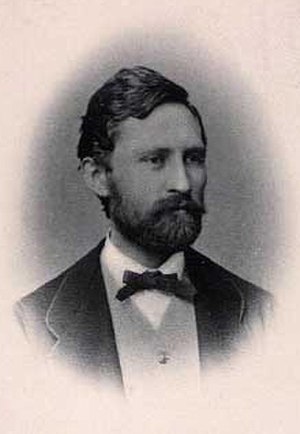
Sophus Birket-Smith
Sophus Laurits Henrik Christian Julius Birket Smith var en dansk bibliotekar og litteraturhistoriker.